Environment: real
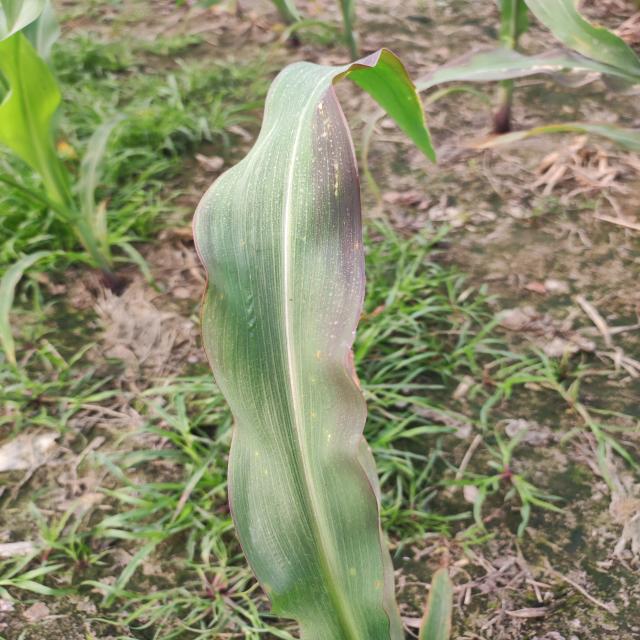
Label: phosphorus_deficiency